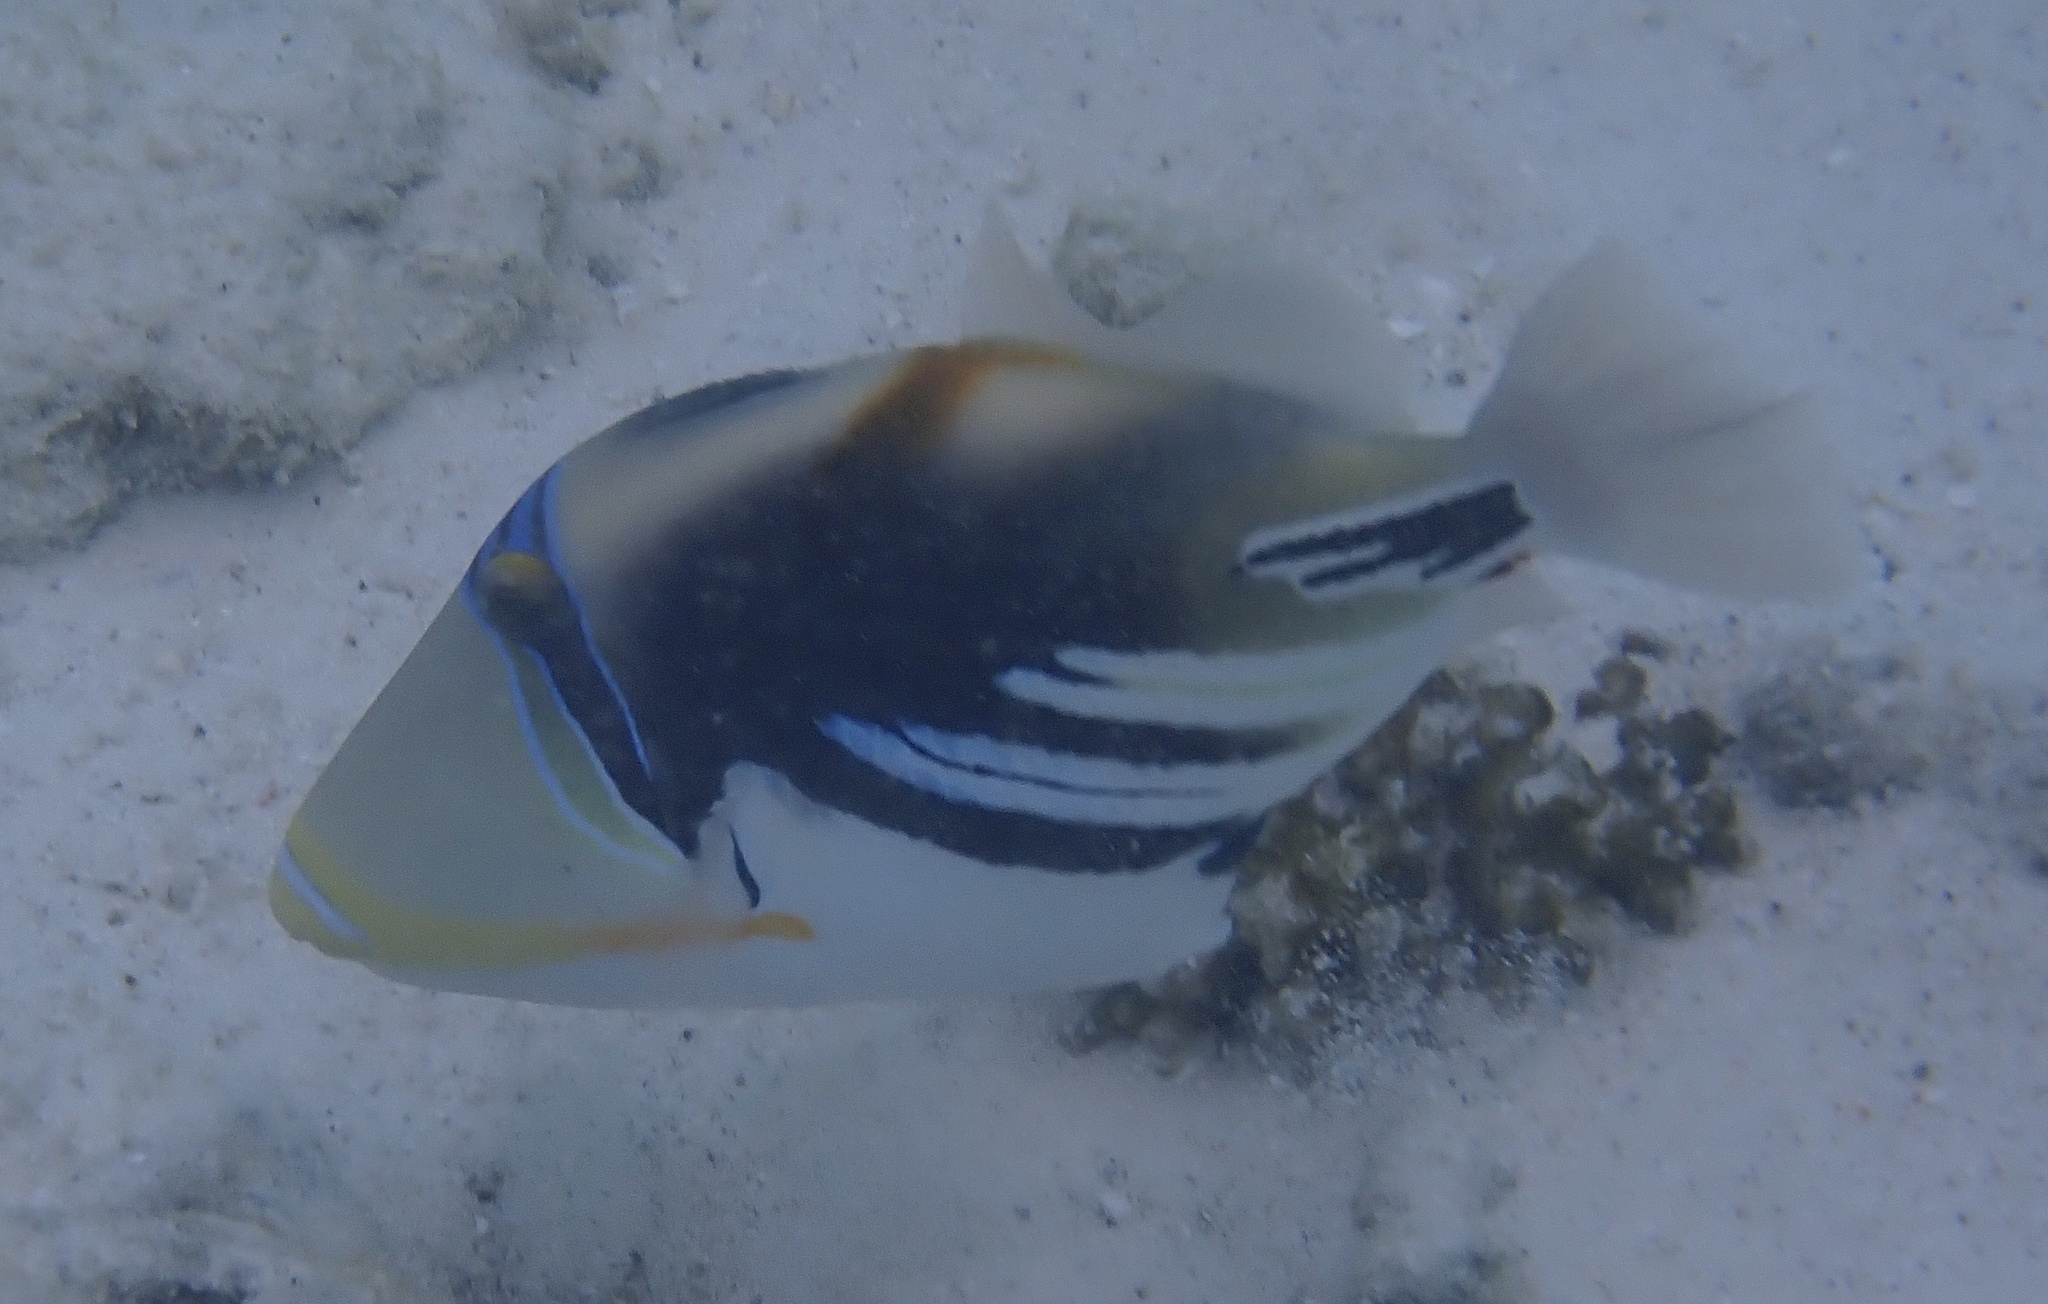
Rhinecanthus aculeatus (Lagoon Triggerfish)